Coorparoo State School

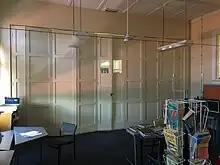
First floor classroom with folding doors, Block B

The first floor contains classrooms and has had minor alterations to create larger classrooms. It retains two of three sets of timber folding partitions between classrooms, however, these have been moved and installed nearby into later partitions - the original four classrooms have been converted into three. Openings have been made in brick partitions and one cloak room has been incorporated into a classroom by removing the brick partition completely and closing it off from the corridor.